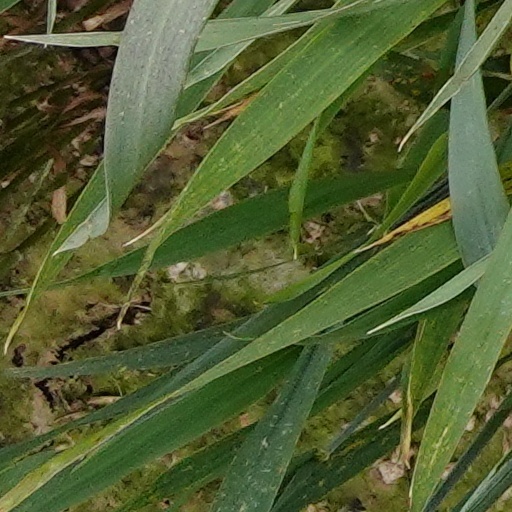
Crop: wheat